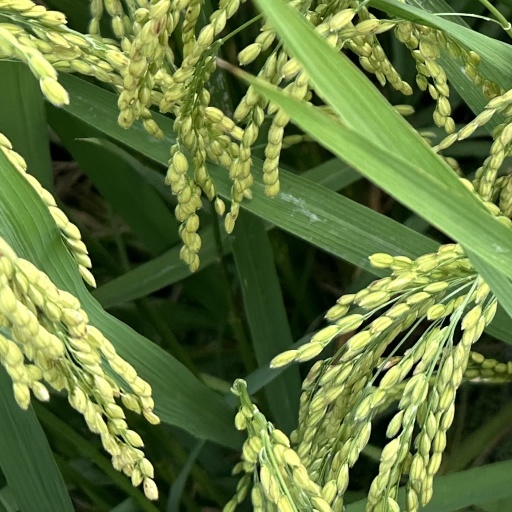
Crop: rice